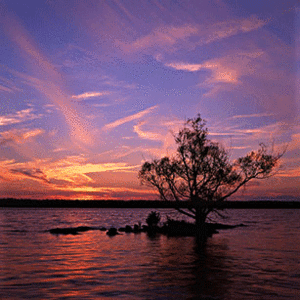
La règle des tiers est une aide de composition picturale s'appliquant dans la composition des images telles que les peintures, photographies et dessins.